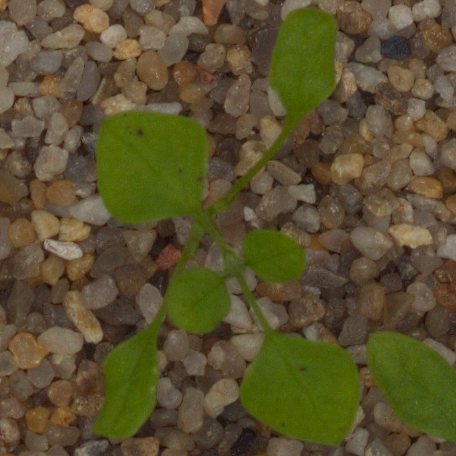
Label: common_chickweed